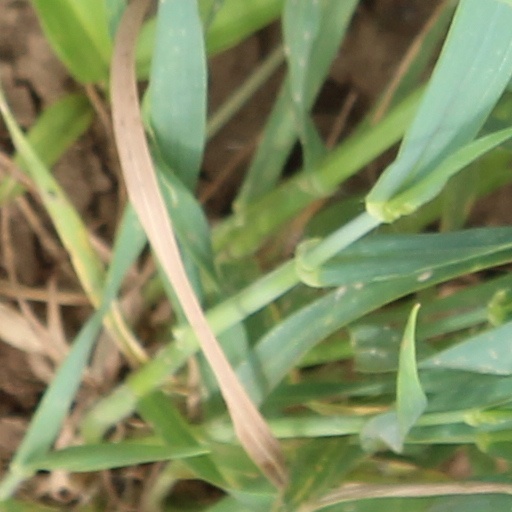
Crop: wheat